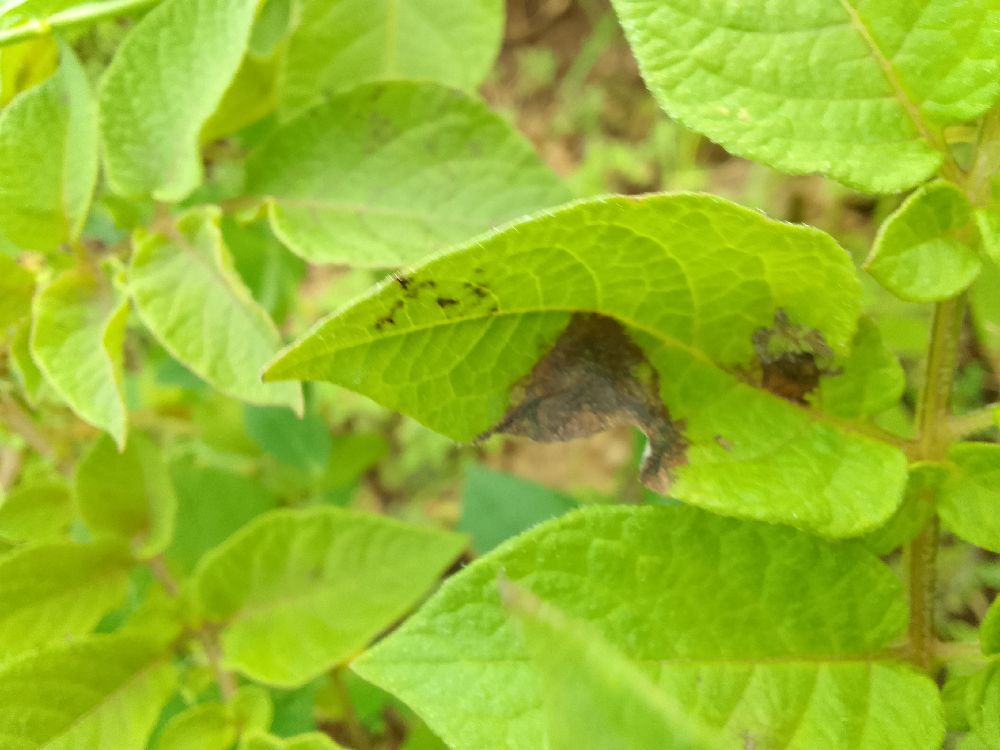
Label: Late blight